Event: Nepal Earthquake
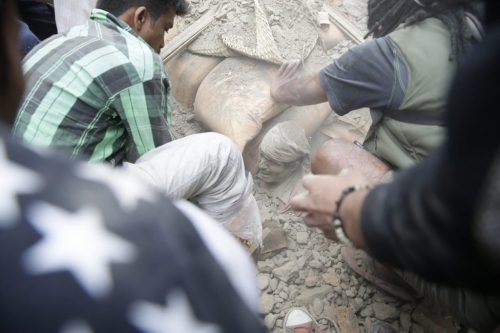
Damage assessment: damage